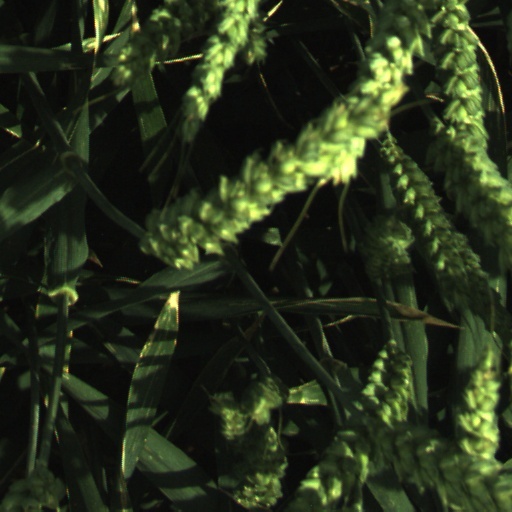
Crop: wheat